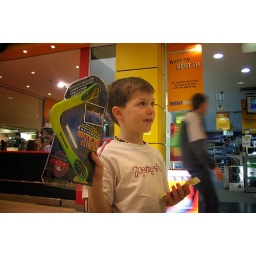
Dan got a boomerang at Eastlands. The girls spent an hour window shopping by themselves.